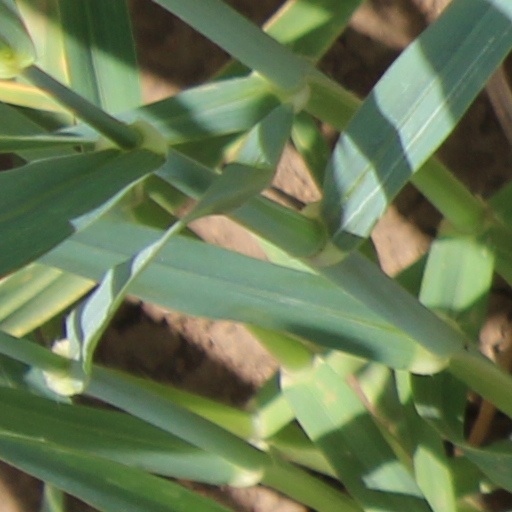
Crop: wheat